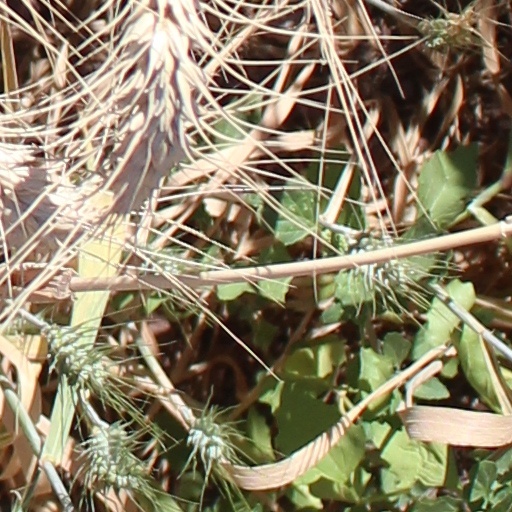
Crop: wheat